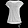
Label: T - shirt / top